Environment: real
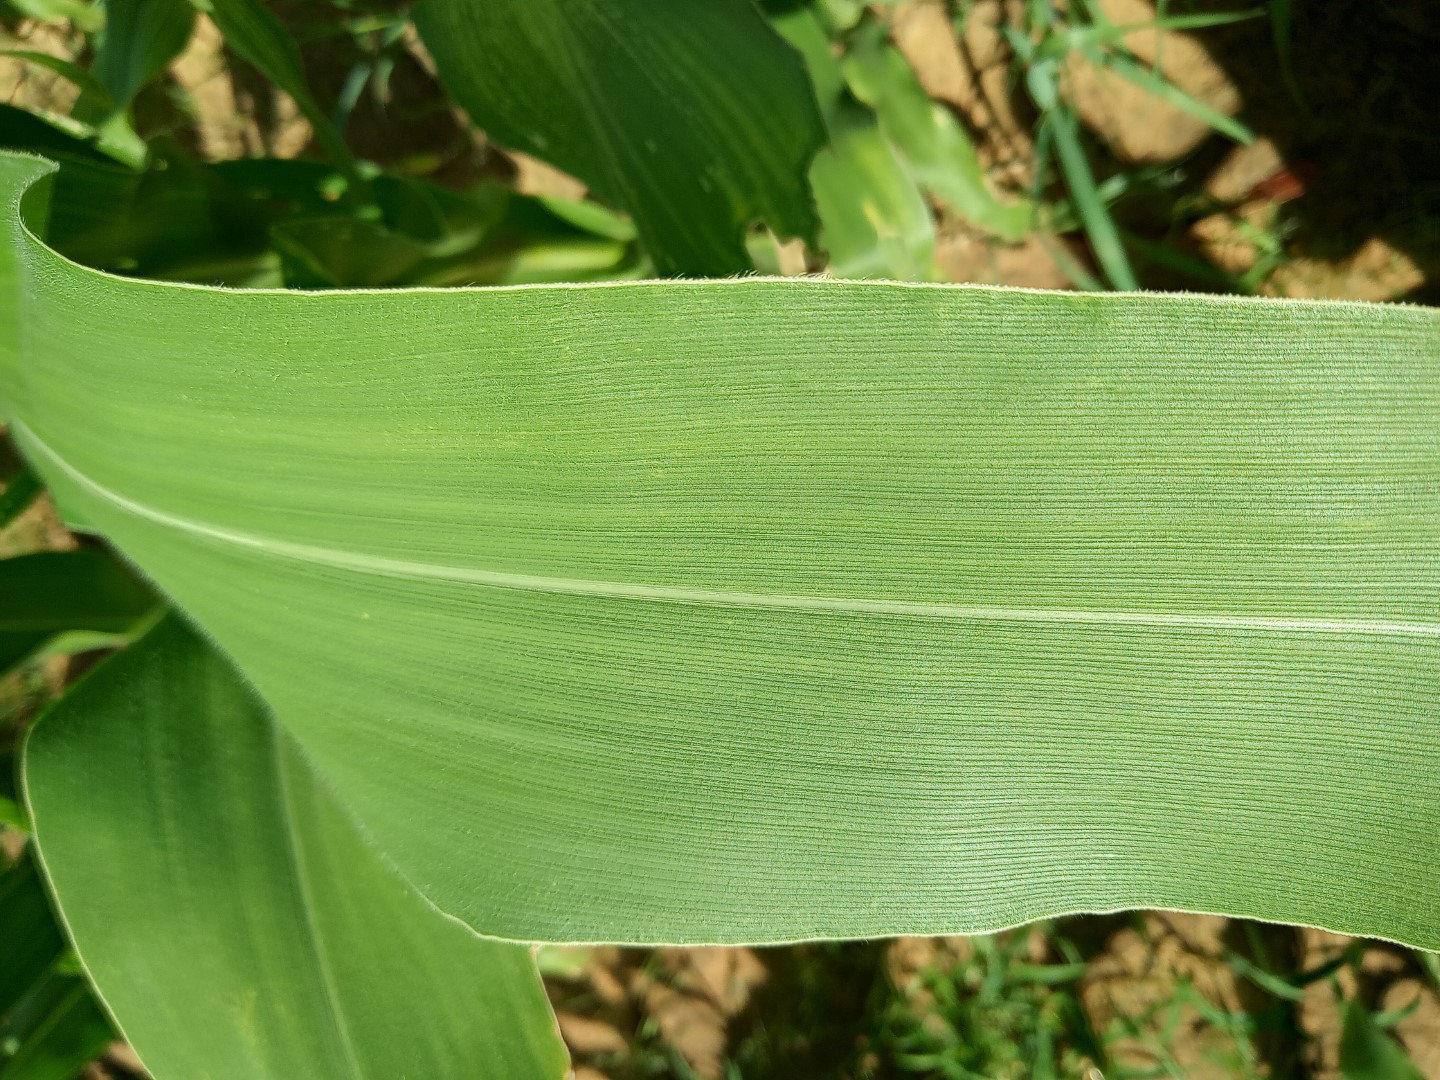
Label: healthy